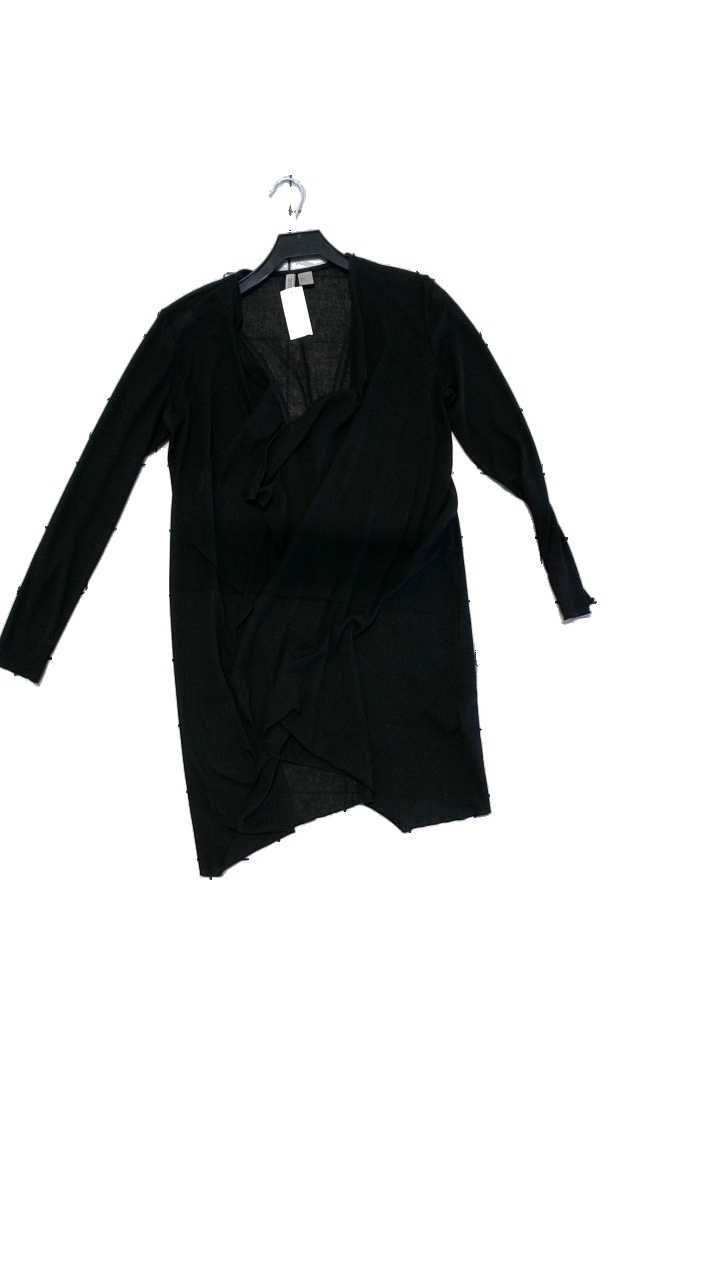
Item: Sweater (Ladies)
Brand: H&m
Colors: Black
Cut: Loose, Long
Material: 99% polyester, 1% elastane
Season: All
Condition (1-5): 5
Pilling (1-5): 4
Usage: Reuse
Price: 50-100